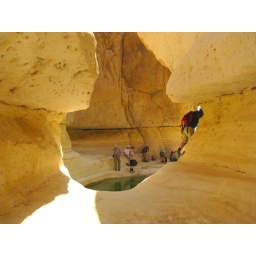
Part of our group in the dry river bed of Nahal David